Joseph Leycester Lyne

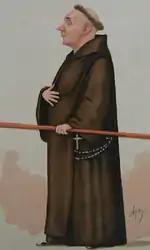
Father Ignatius, by Carlo Pellegrini, 1887

Joseph Leycester Lyne, known by his religious name as Father Ignatius of Jesus, was an Anglican Benedictine monk. He commenced a movement to reintroduce monasticism into the Church of England.